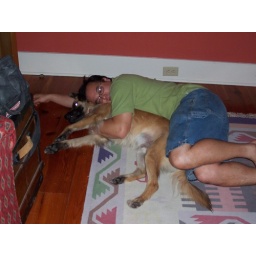
My cat refused to come out from under a bed the whole time, but the other animals were friendlier.